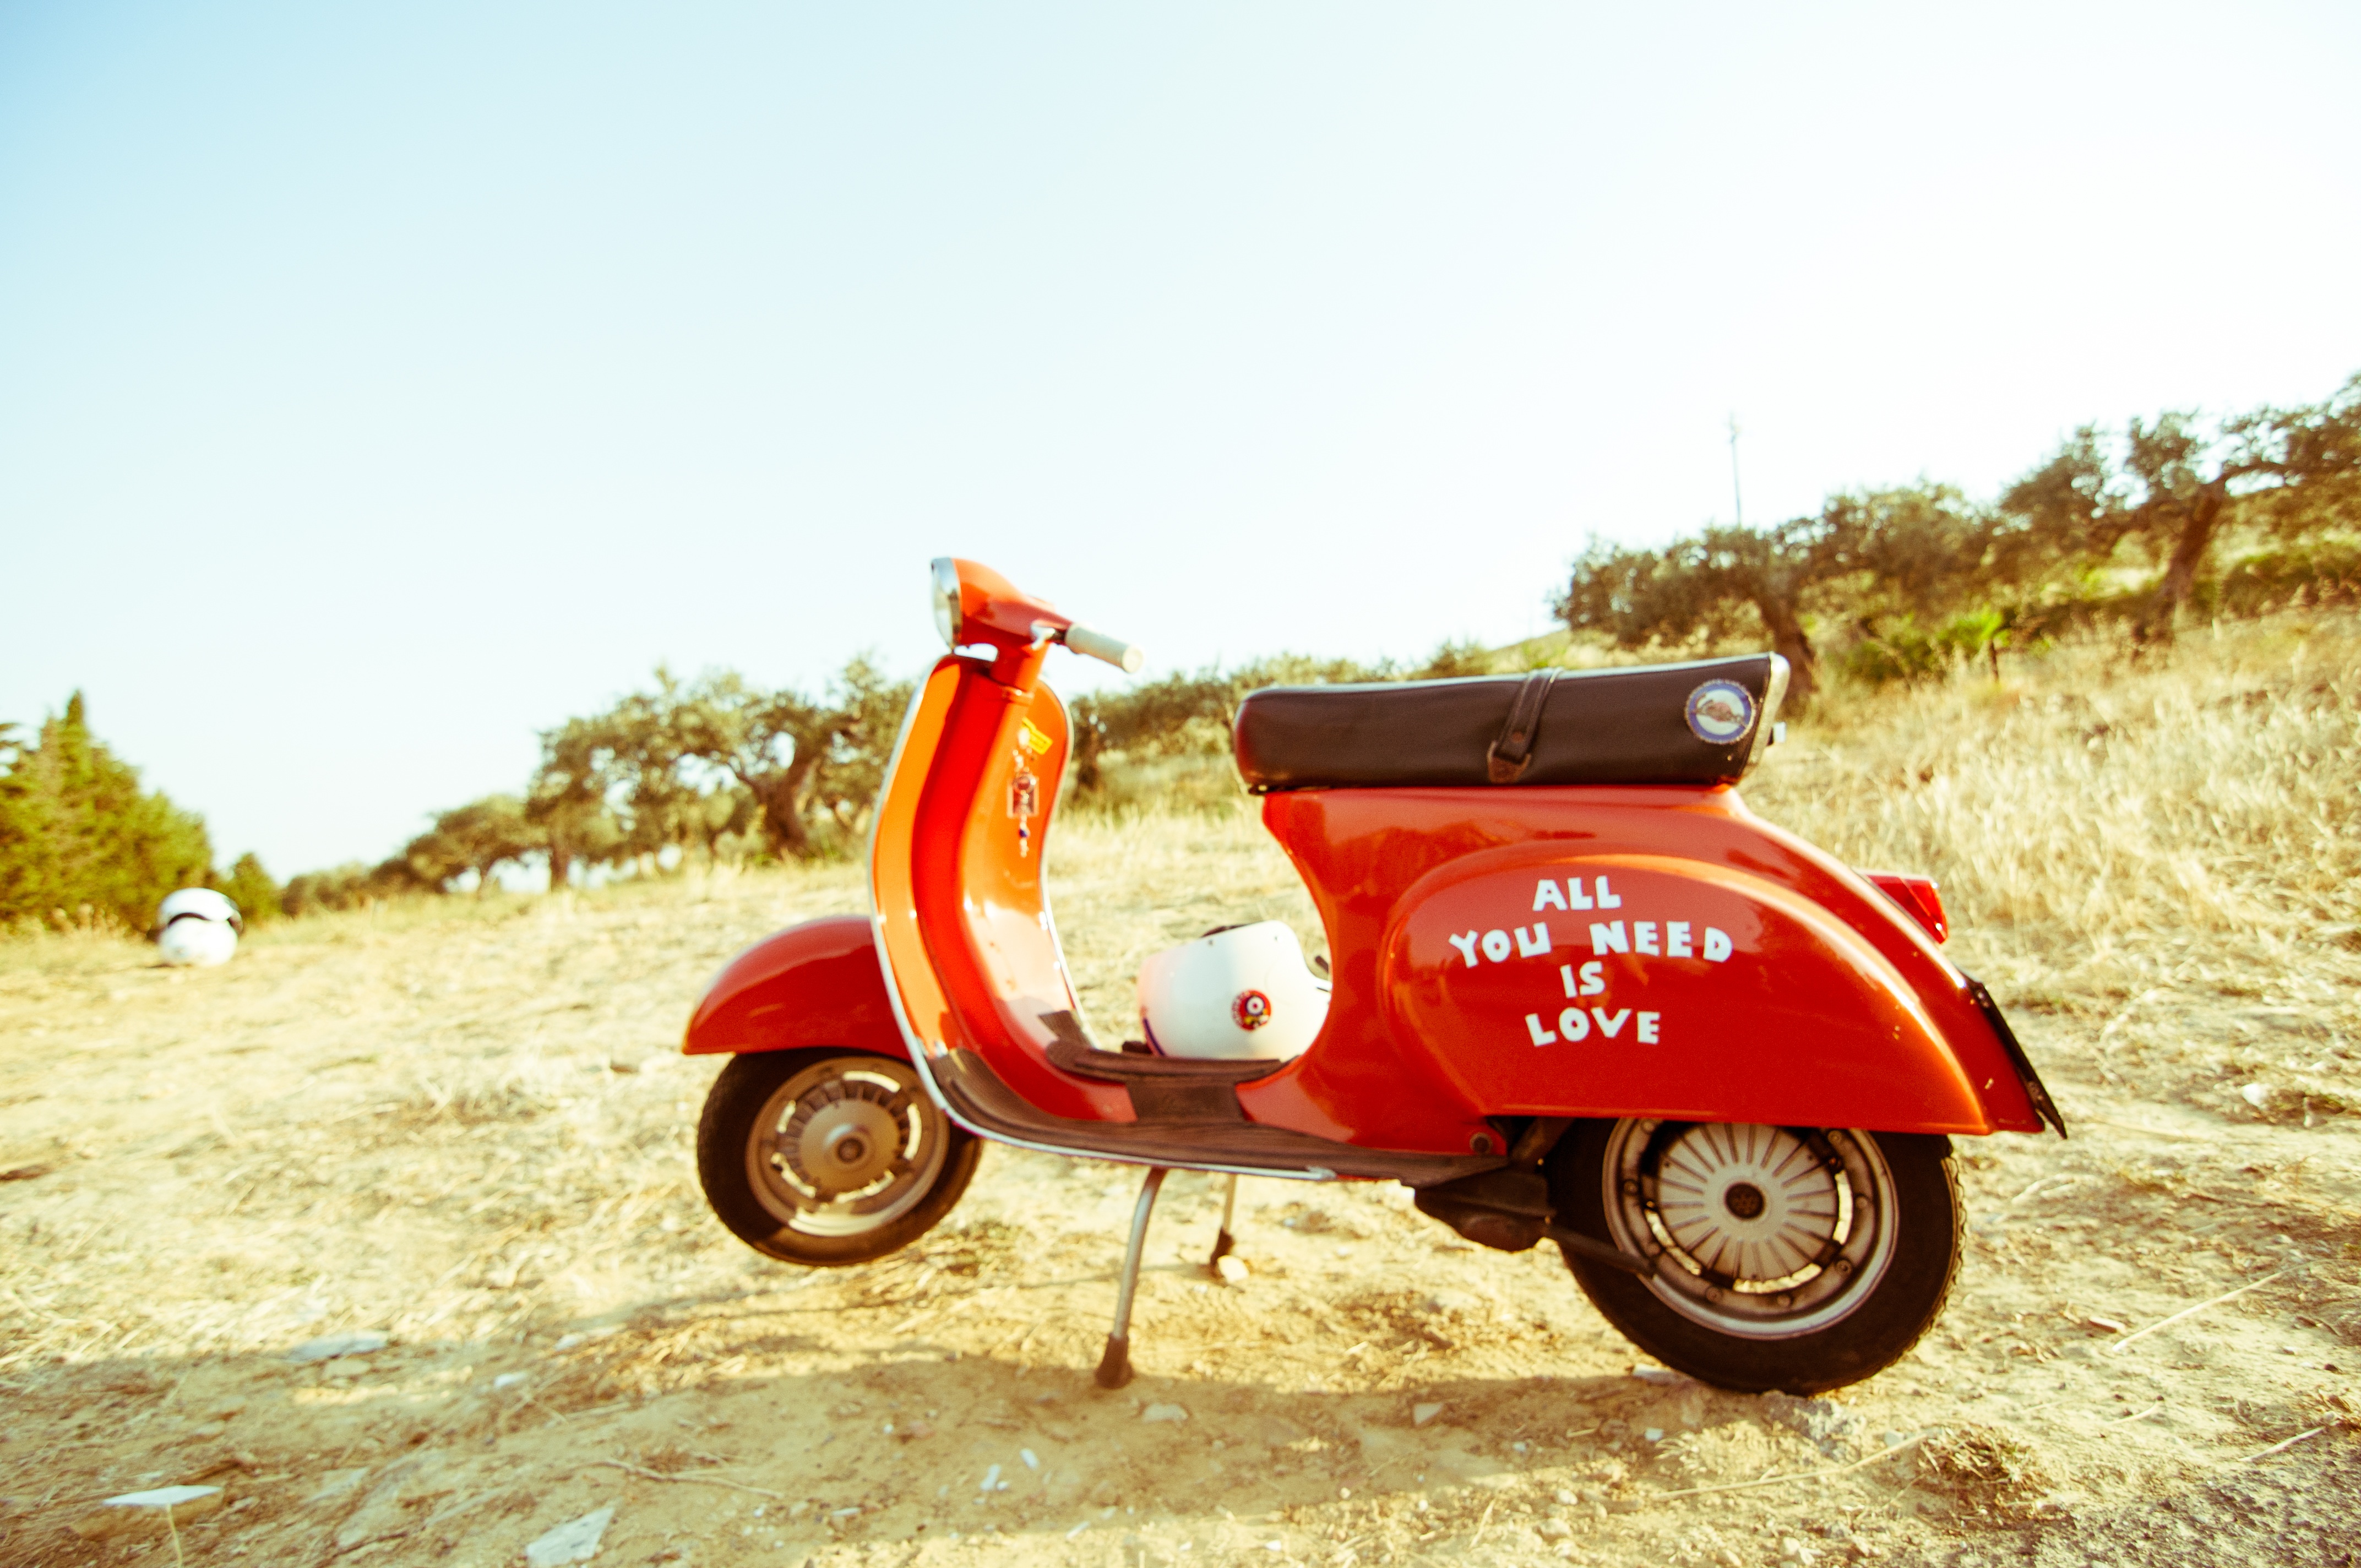
car, love, red, vehicle, motorcycle, motor scooter, vintage car, scooter, vespa, automobile make